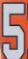
Number: 5